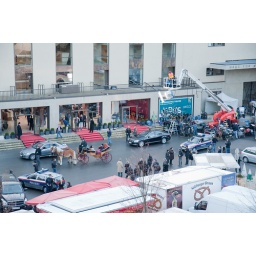
shooting for &amp;quot;Knight and Day&amp;quot; with Cameron Diaz (lady in black on the red carpet)